Stadler Euro Dual

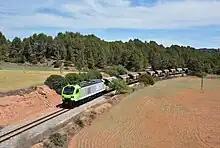
FGC 257 series transporting potash

5 locomotives based on the Bolivian SALi model were delivered to Ferrocarrils de la Generalitat de Catalunya in 2022. Built in Stadler's plant in Albuixech, they were designated as the 257 series. The metre-gauge locomotives provide freight service, transporting potash and cars in the Llobregat-Anoia line.